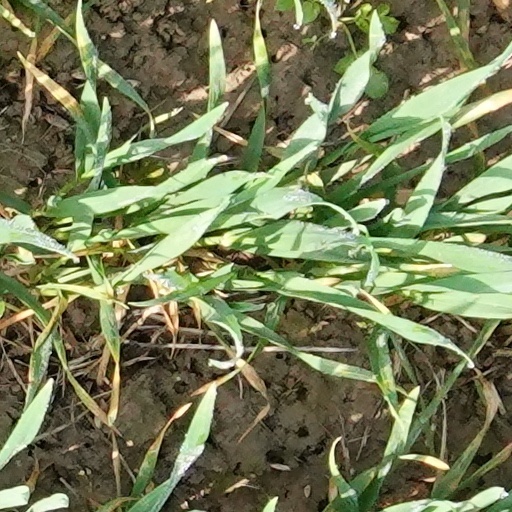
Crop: wheat